2010 Australian Labor Party leadership spill

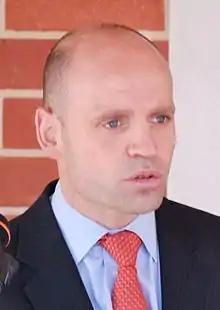
Mark Arbib of the New South Wales Right Faction.

Rudd and Gillard became Leader and Deputy Leader of the Australian Labor Party on 4 December 2006, during the fourth and final term of the Howard government. The pair successfully challenged sitting Leader Kim Beazley and Deputy Leader Jenny Macklin in a joint-ticket leadership election, brought about by opinion polls suggesting that Rudd was far more popular with the public than Beazley.